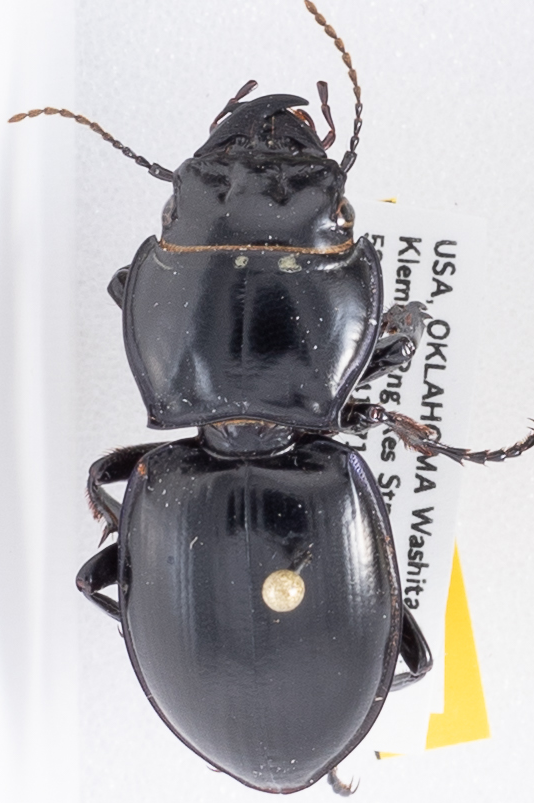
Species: Pasimachus californicus
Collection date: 2018-08-08
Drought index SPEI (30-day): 0.47
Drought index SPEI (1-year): -0.62
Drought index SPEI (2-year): -0.62